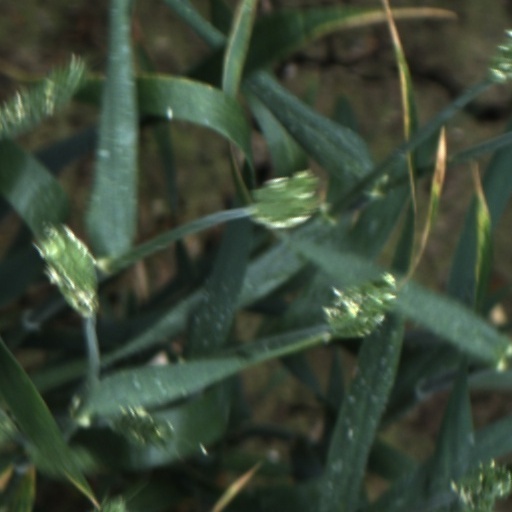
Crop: wheat